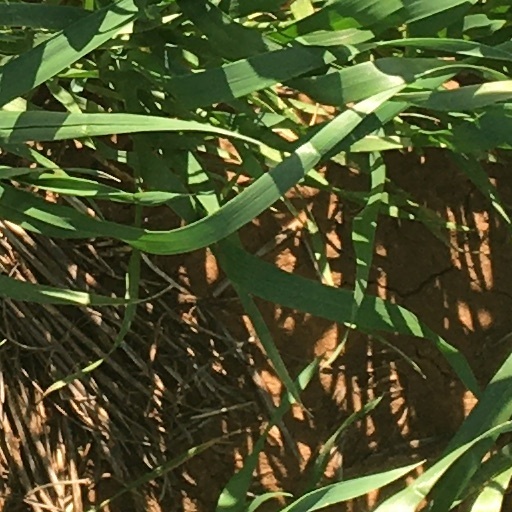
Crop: wheat